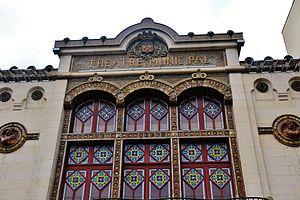
La façade du théâtre des 7 collines de Tulle (Corrèze, France)
Tulle est une commune du Sud-Ouest de la France, préfecture du département de la Corrèze dans la région Nouvelle-Aquitaine. Les habitants de la ville sont appelés les Tullistes.
Les 7 collines est le nom du théâtre municipal de la ville de Tulle, devenu l'un des sites de la Scène nationale L'Empreinte.